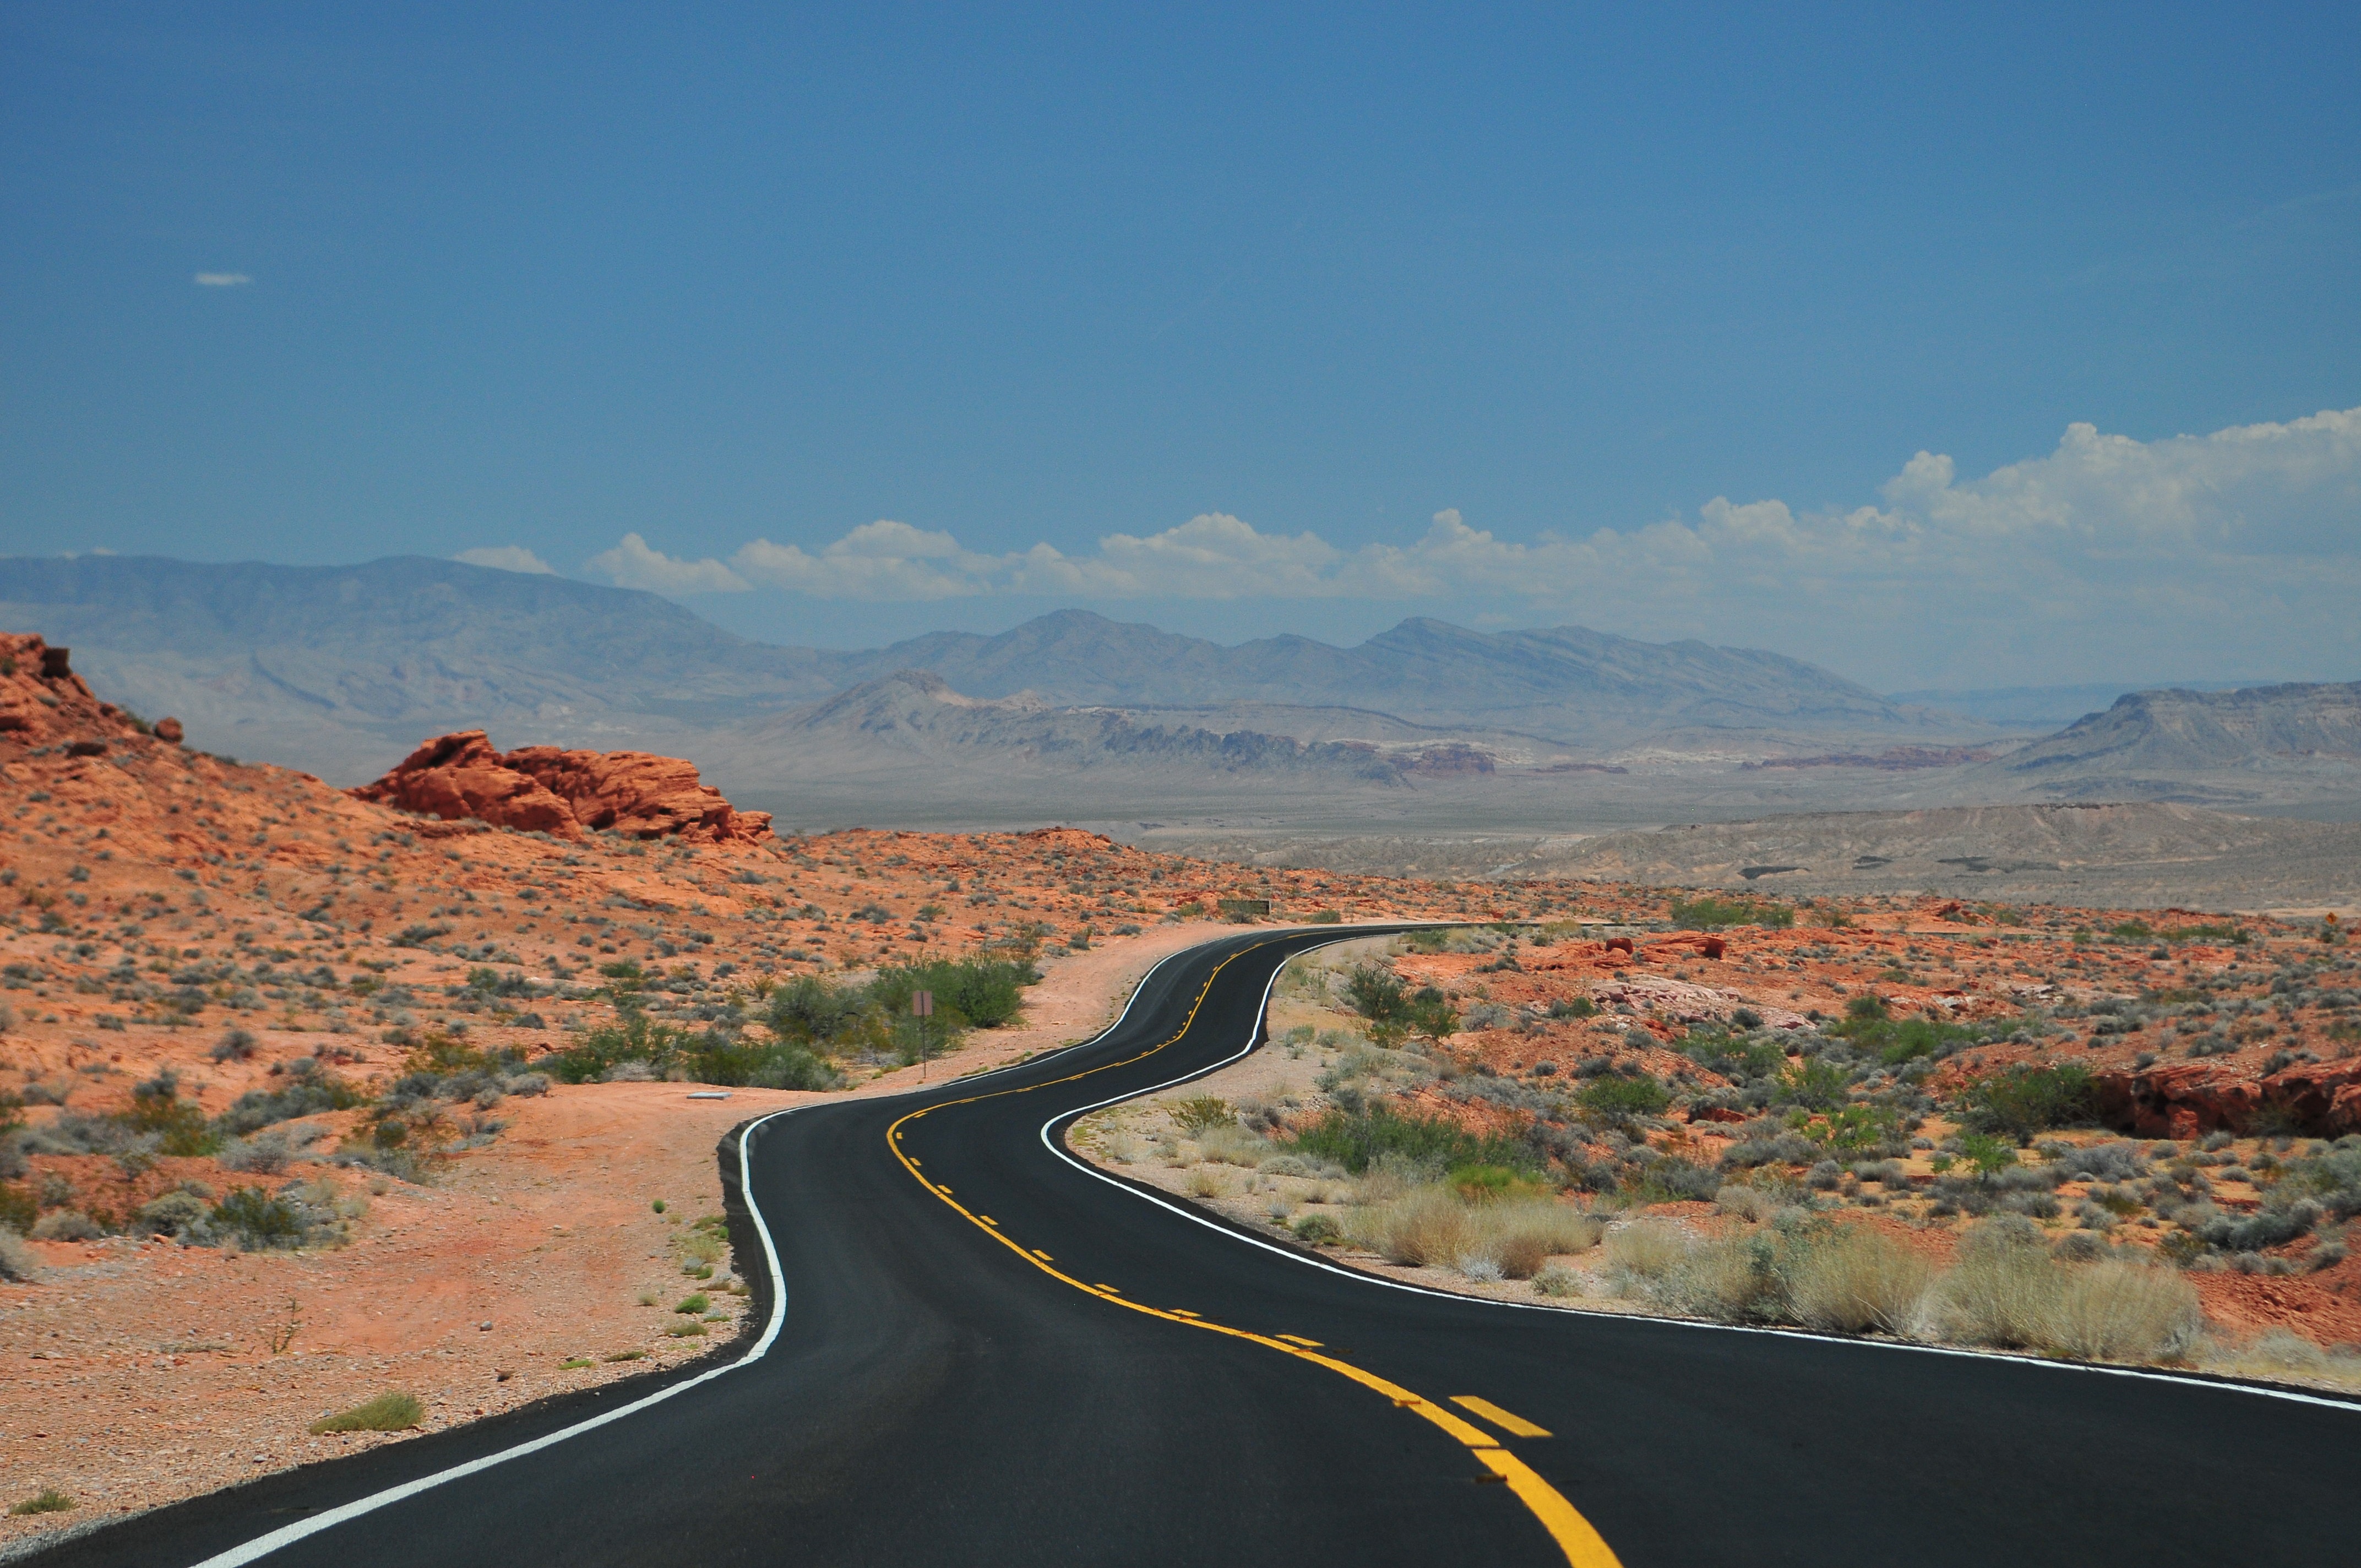
landscape, outdoor, horizon, mountain, road, countryside, hill, desert, highway, valley, country, summer, travel, dusk, scenic, freedom, speed, trip, lifestyle, road trip, infrastructure, plateau, aerial photography, mountain pass, natural environment, controlled access highway